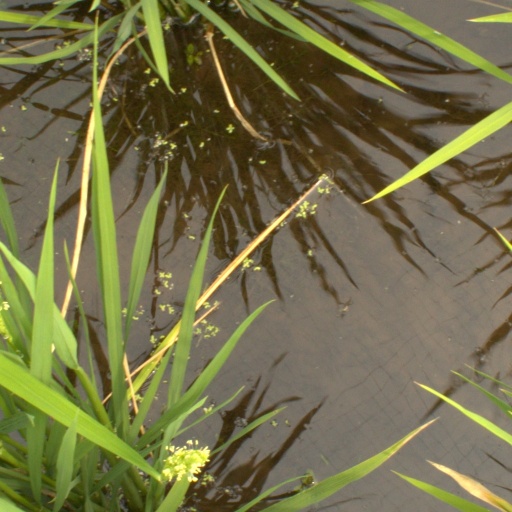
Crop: rice